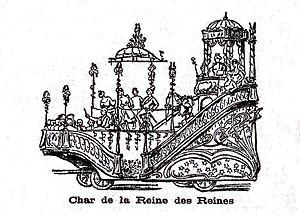
Le Char de la Reine des Reines de Paris de la rive droite 1904
On conserve la description de nombreux cortèges du Carnaval de Paris. Dans cet article ils figurent chronologiquement, avec à la fin une liste alphabétique des chars qui ont défilé à Paris.
La Mi-Carême à Paris, longtemps appelée également Fête des Blanchisseuses, est de facto au moins depuis le XVIIIᵉ siècle la fête des femmes de Paris dans le cadre du très féminin Carnaval de Paris.